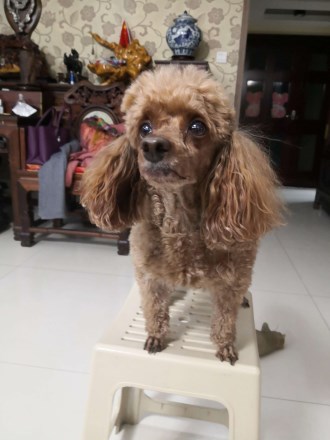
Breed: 7449-n000128-teddy